Pencoyd (Bala Cynwyd, Pennsylvania)

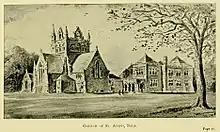
Church of Saint Asaph, 1888 perspective drawing by architect Theophilus P. Chandler.

About 1690, John Roberts built a two-story, four-bay, gambrel-roofed house—exterior dimensions: —with stone walls two feet thick. It faced south (City Avenue), and had large stone chimneys at its east and west ends. Its first floor featured four rooms — an off-center entrance hall with front and back doors and a stair at the north end; a long room running the depth of the house with a large fireplace (kitchen?) to the west; a smaller room with a corner fireplace (parlor?) at the southeast corner; and another smaller room with a corner fireplace (bed chamber?) at the northeast corner. A datestone—not original, added 1913–15, and now in the collection of the Lower Merion Historical Society—reads "J & G / R / 1683."